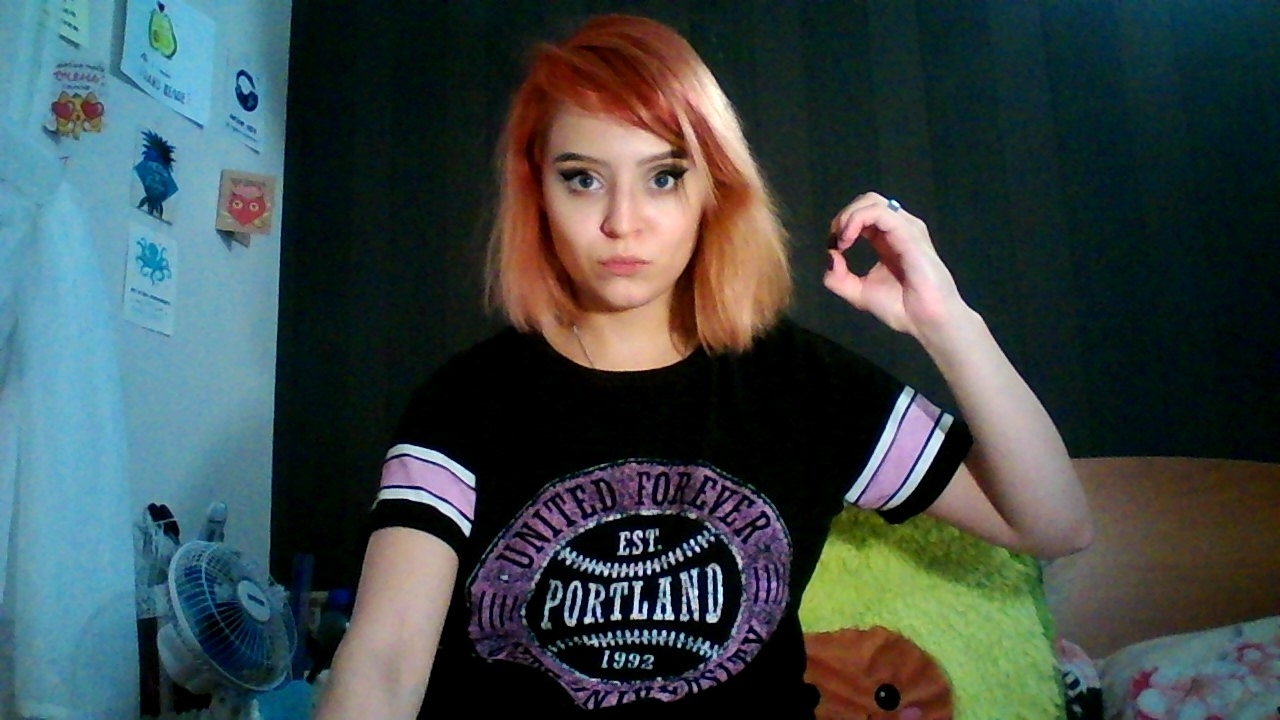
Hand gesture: grip